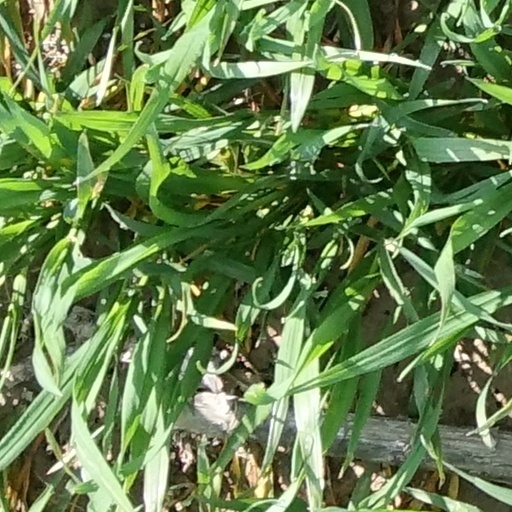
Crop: wheat